Art Bastard

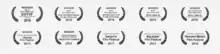
Awards won by the film documentary, "Art Bastard" (2016)

The documentary received positive reviews from its audience, including an 86% on Rotten Tomatoes based on 22 critic reviews, with an average rating of 7.3/10. It was reviewed by numerous publications, and was selected as a "New York Times" 'NYT Critic's Pick' by Stephen Holden.